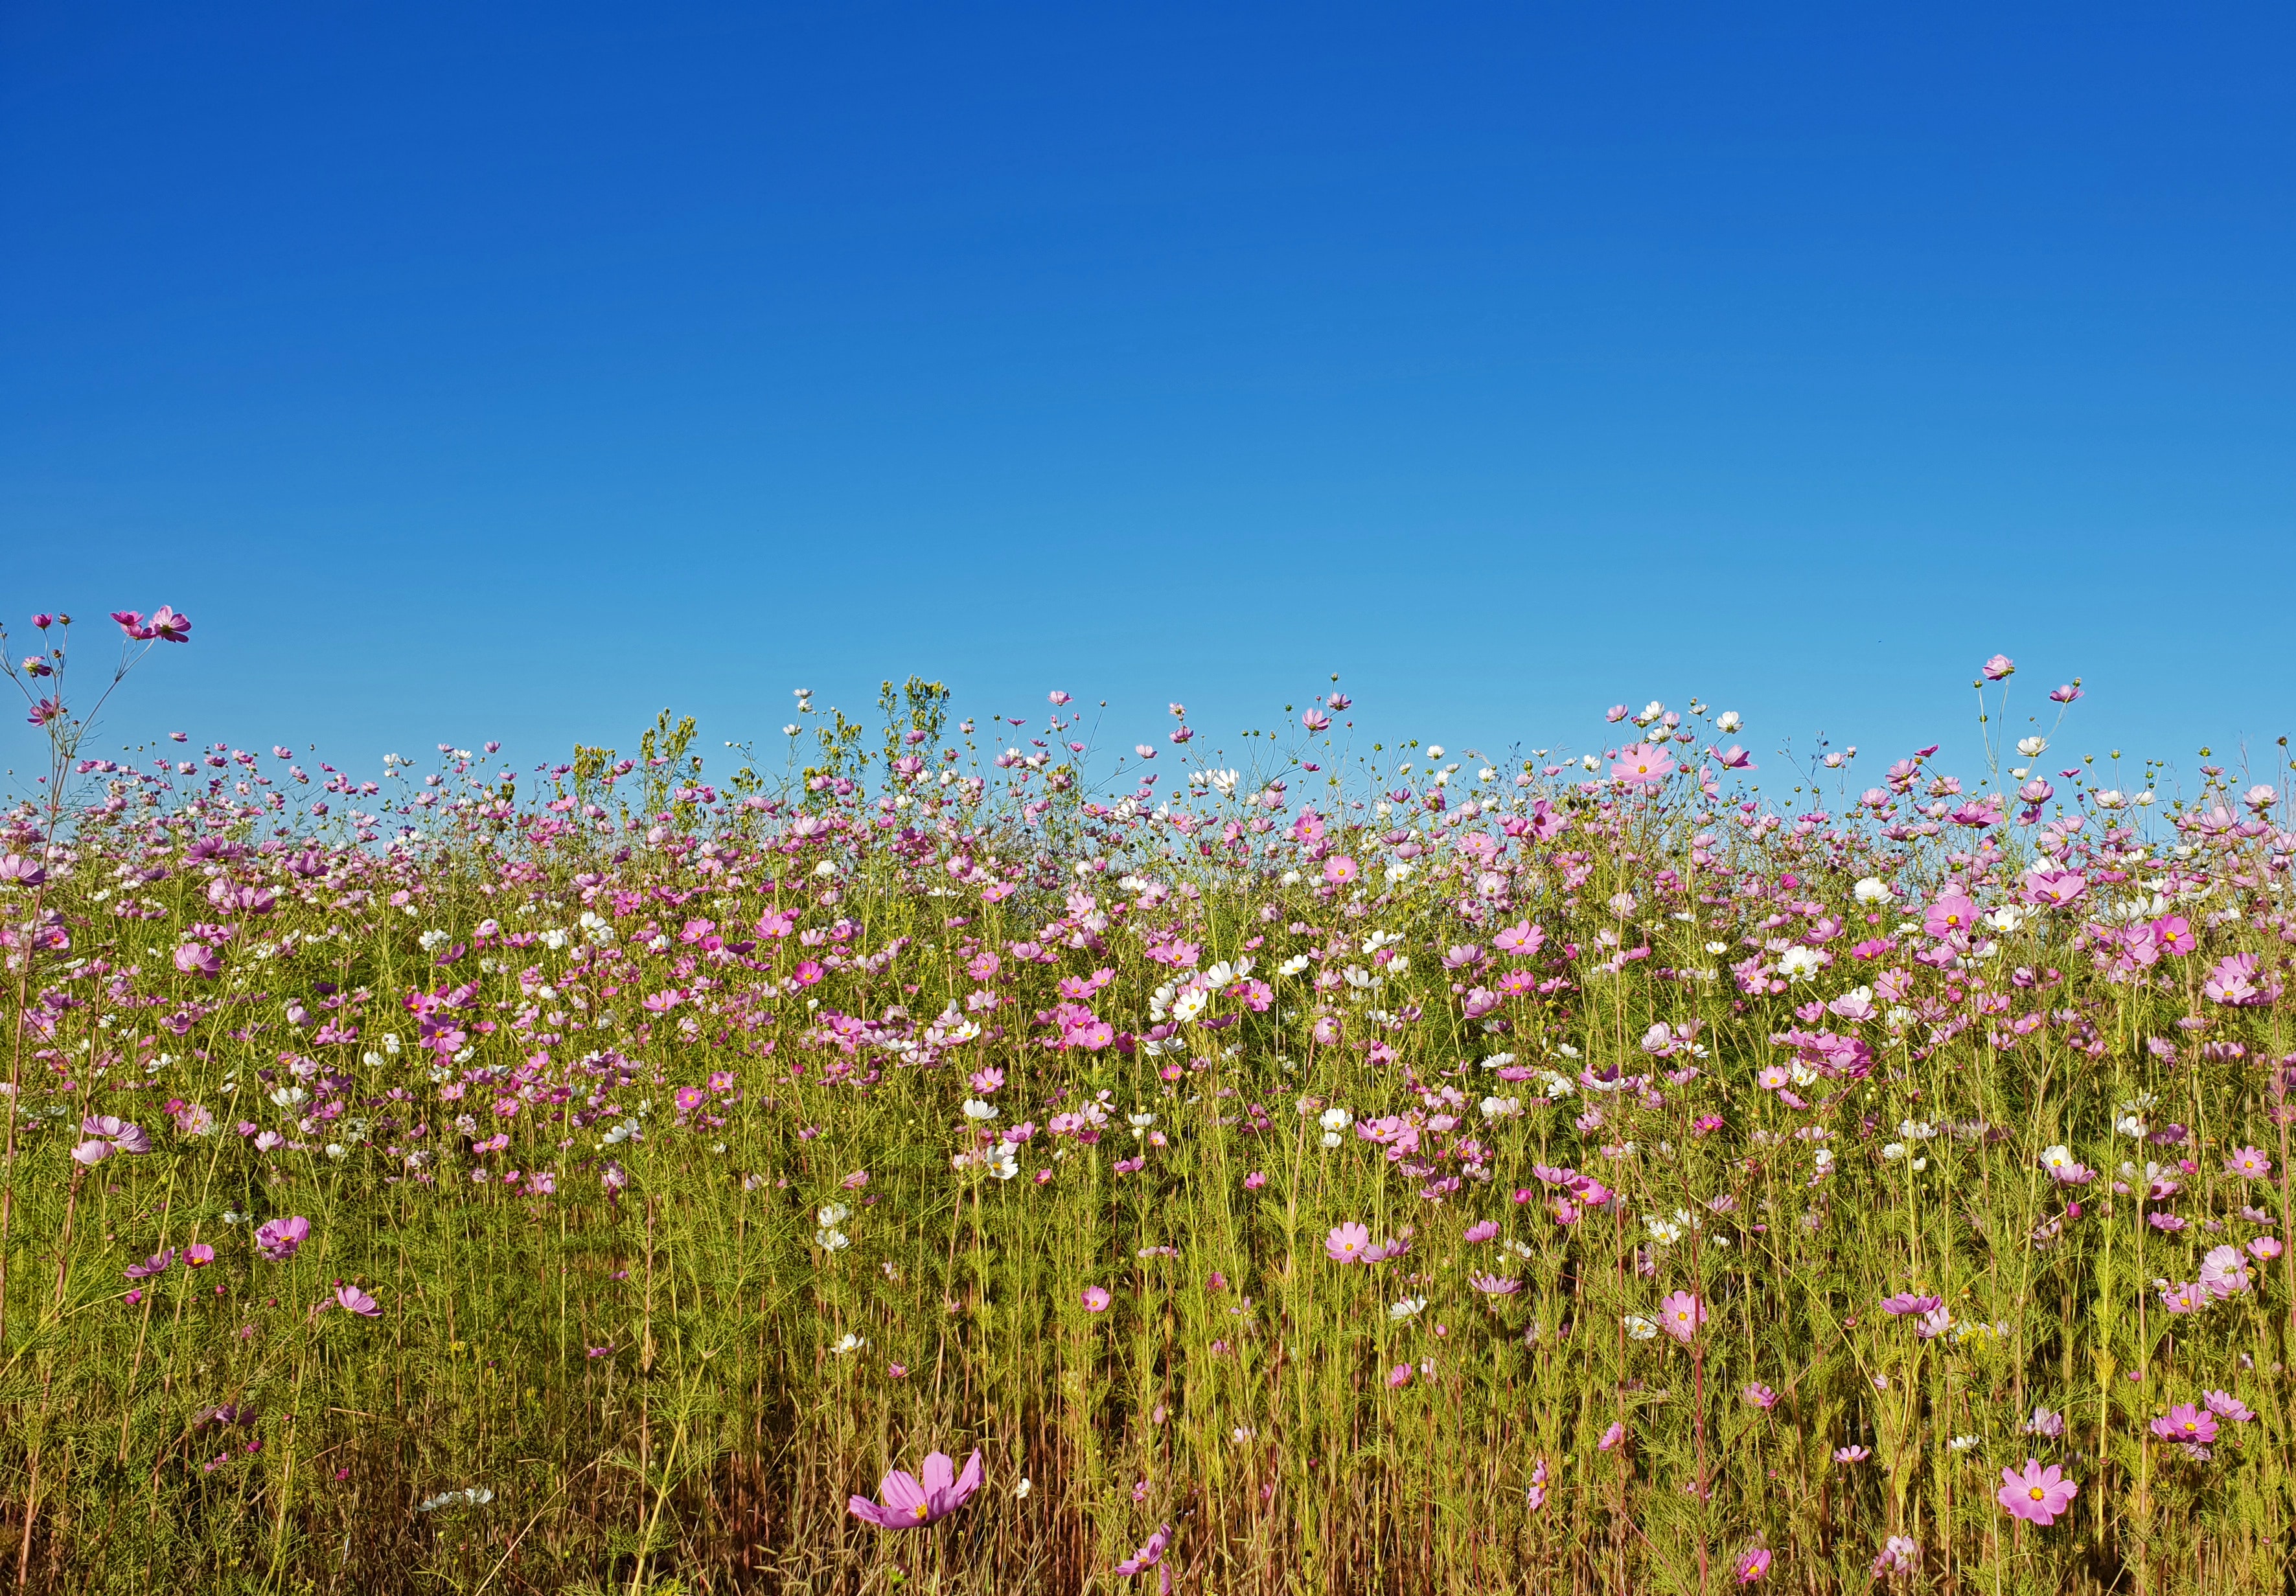
flowering plant, flower, meadow, prairie, plant, wildflower, grassland, natural environment, grass family, ecoregion, spring, field, Forb, herbaceous plant, pink family, garden cosmos, steppe, perennial plant